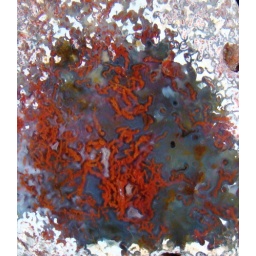
closer in red moss window